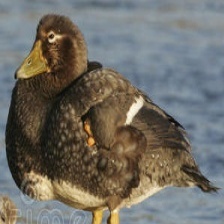
Species: STEAMER DUCK
Scientific name: TACHYERES
ImageNet parent category: drake